Orazio Torriani

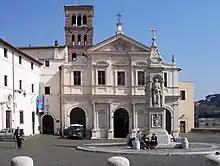
Torriani's façade of San Bartolomeo all'Isola

Orazio Torriani (or Orazio Torrigiani; 1578–1657) was an Italian architect and sculptor who worked in Rome. He was related to architect Nicola Torriani, but their exact relationship is unknown (either brothers, or father/son).